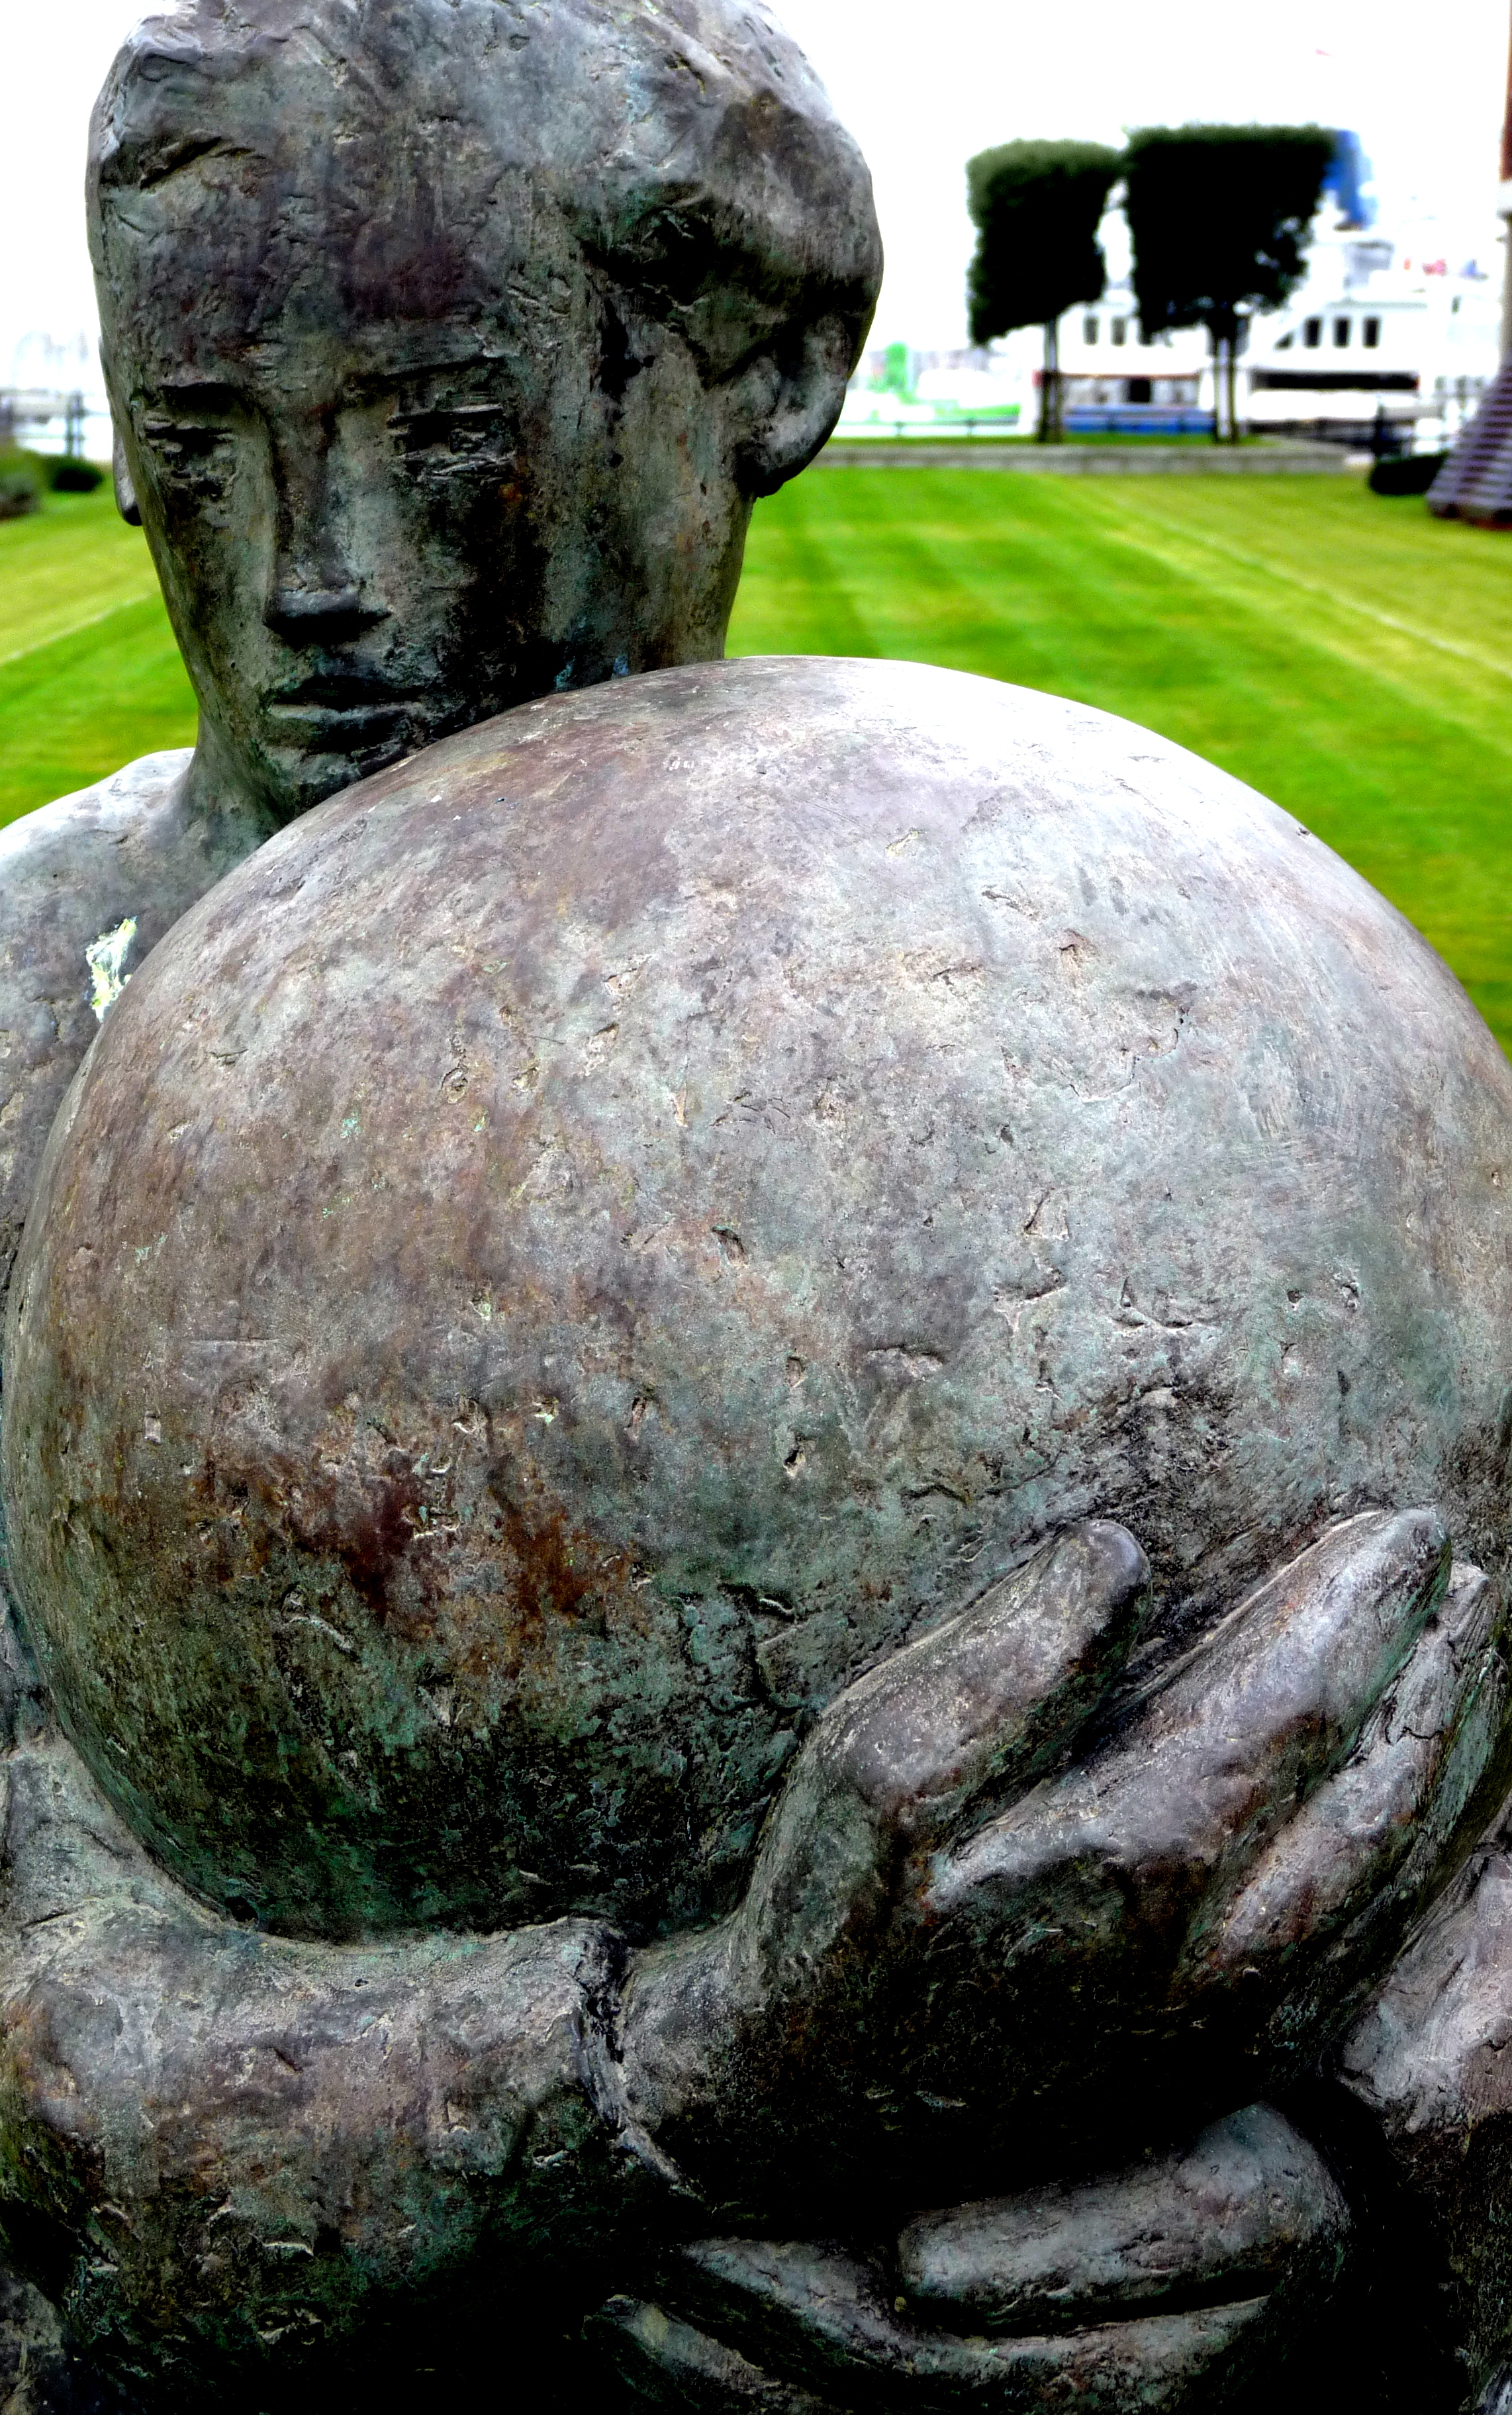
landscape, rock, light, monument, statue, sculpture, art, carving, water feature, portsmouth, stone carving, ancient history